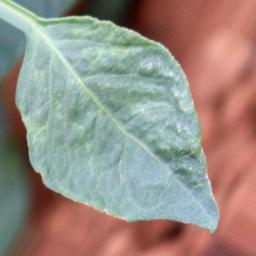
Label: healthy